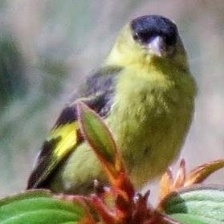
Species: ANDEAN SISKIN
Scientific name: SPINUS SPINESCENS